Oxfordian theory of Shakespeare authorship

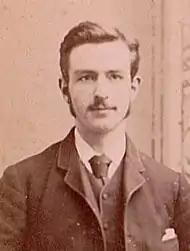
J. Thomas Looney, founder of the Oxfordian theory, as a young man

Sigmund Freud, the novelist Marjorie Bowen, and several 20th-century celebrities found the thesis persuasive, and Oxford soon overtook Bacon as the favoured alternative candidate to Shakespeare, though academic Shakespearians mostly ignored the subject. Looney's theory attracted a number of activist followers who published books supplementing his own and added new arguments, most notably Percy Allen, Bernard M. Ward, Louis P. Bénézet and Charles Wisner Barrell. Mainstream scholar Steven W. May has noted that Oxfordians of this period made genuine contributions to knowledge of Elizabethan history, citing "Ward's quite competent biography of the Earl" and "Charles Wisner Barrell's identification of Edward Vere, Oxford's illegitimate son by Anne Vavasour" as examples. In 1921, Sir George Greenwood, Looney, and others founded The Shakespeare Fellowship, an organization originally dedicated to the discussion and promotion of ecumenical anti-Stratfordian views, but which later became devoted to promoting Oxford as the true Shakespeare.